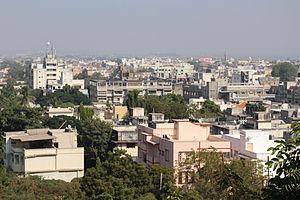
Vue de la ville de Bhavnagar, Inde
Bhavnagar est une ville de l'État du Gujarat en Inde, chef-lieu du district du même nom, et capitale d'un ancien État princier des Indes.